Track 61 (Boston)

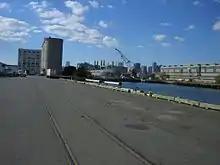
Out-of-service tracks on the International Cargo Port pier in 2006

The Boston and New York Central Railroad opened its Dorchester Branch from Dedham to Boston on January 1, 1855, begun in 1850 by the Midland Railroad as an extension of the existing Norfolk County Railroad. The terminal station was located on Summer Street near the modern location of South Station. Trains crossed the Old Colony Railroad at South Bay Junction, then ran parallel to A Street before crossing the Fort Point Channel at Summer Street. Past West 1st Street, the line ran on a trestle through shallow water. An intermediate station was located in South Boston at West 2nd Street; this was separate from the Old Colony's South Boston station at West 4th Street. After several monetary failures and a year-long injunction due to grade crossings, the line was reorganized several times, ending as the Boston, Hartford and Erie Railroad in 1863 and finally part of the New York & New England Railroad in 1873.